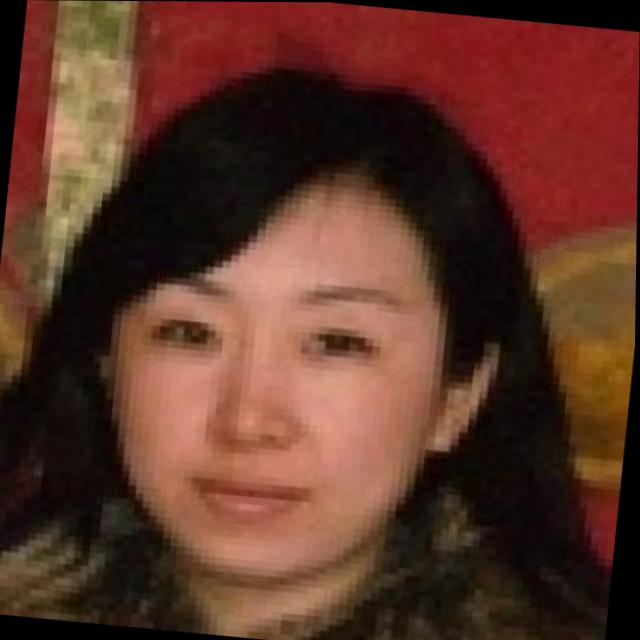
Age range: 21-44